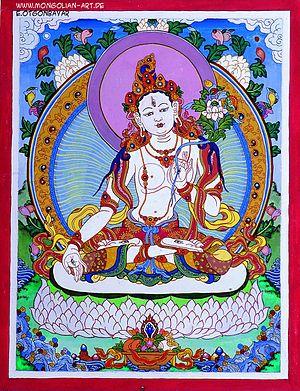
Tārā ou Ārya Tārā, chinois : 度母 ; pinyin : dùmǔ ; en japonais :Tarani Bosatsu, en tibétain Jetsun Dolma, est une femme bodhisattva très populaire aussi bien auprès des laïcs que des moines dans l’hindouisme et le bouddhisme notamment vajrayāna. En sanskrit, son nom signifie Libératrice, mais aussi Étoile, et Celle qui fait passer - à l'autre rive - à l'instar d'un Bouddha.